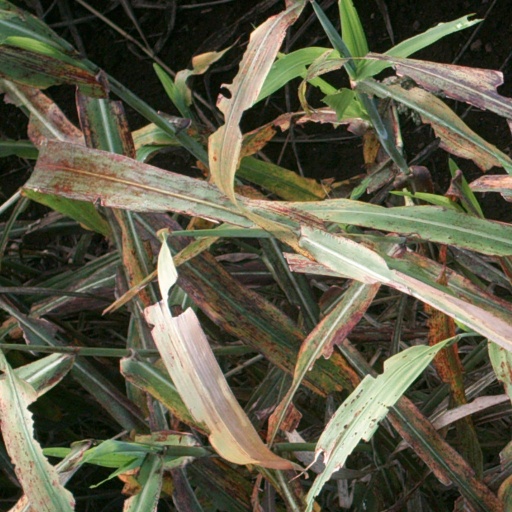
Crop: sorghum